2015 NCAA Division I men's basketball championship game

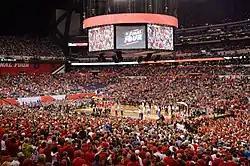
Lucas Oil Stadium during the championship game between the Wisconsin Badgers and the Duke Blue Devils.

The 2015 NCAA Division I men's basketball championship game was the final game of the 2015 NCAA Division I men's basketball tournament, determining the national champion for the 2014–15 NCAA Division I men's basketball season. The game was played on April 6, 2015, at Lucas Oil Stadium in Indianapolis, Indiana, between the South regional champion, first-seeded Duke and the West regional champion, first-seeded Wisconsin.